András Vikár

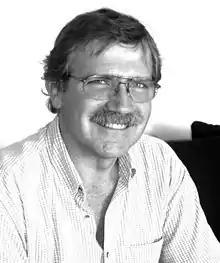
András Vikár

András Vikár, DLA (born 26 August 1953), is a Hungarian architect, educator, member of the Budapest Chamber of Architecture Planning committee. He was born in Budapest.